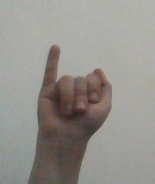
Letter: meem